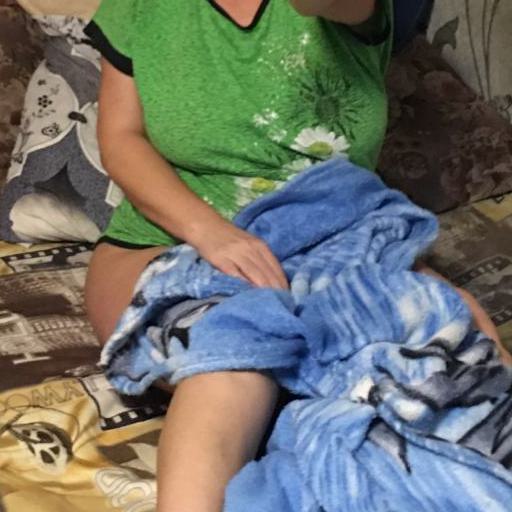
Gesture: no_gesture